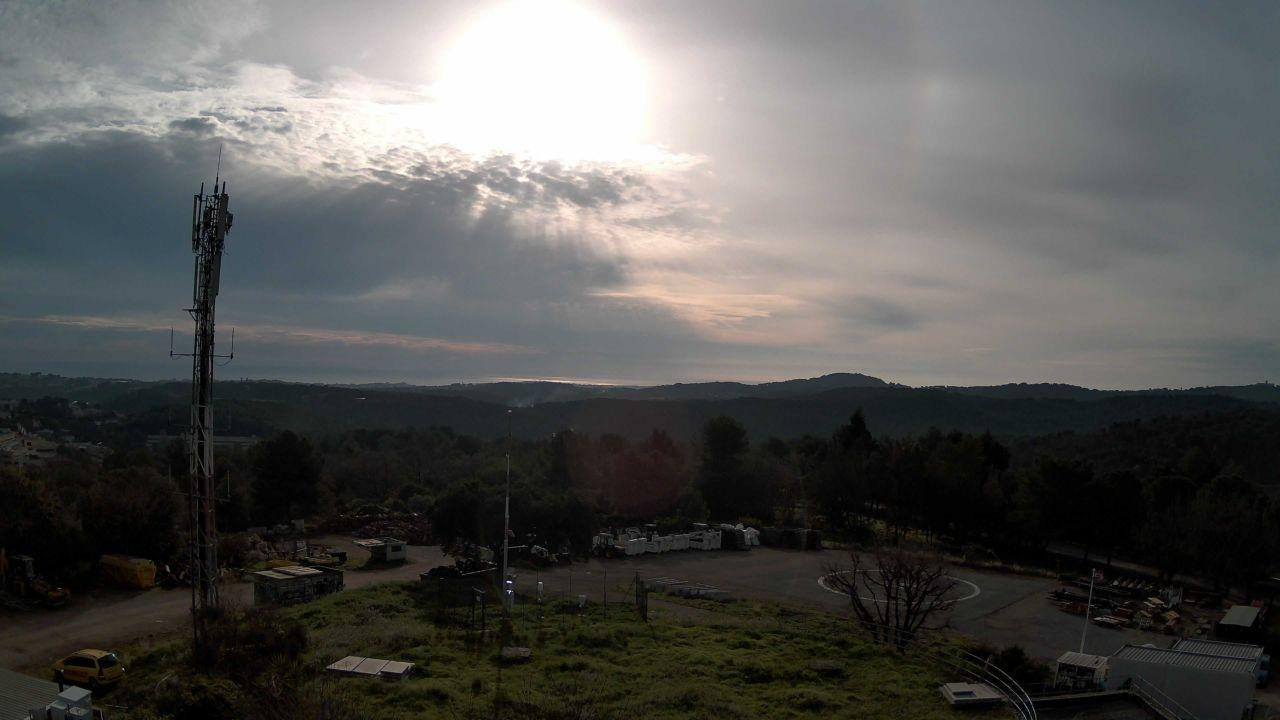
Fire: no
Smoke: yes